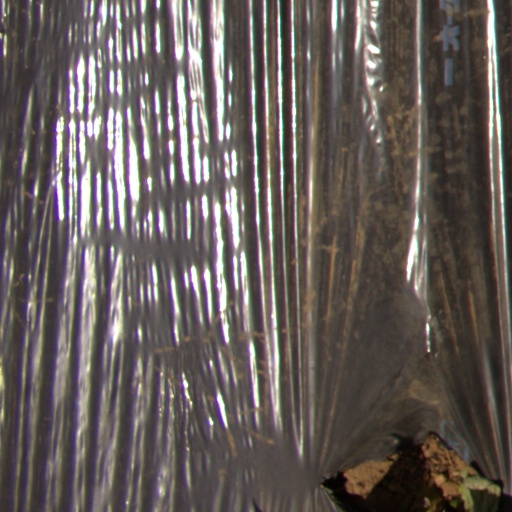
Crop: Jerusalem artichoke